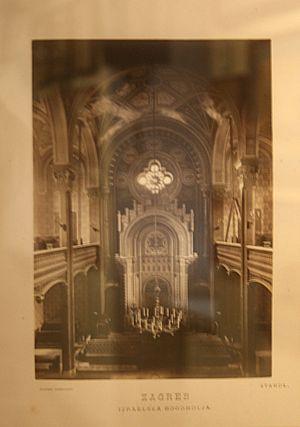
Ivan Standl, né le 27 octobre 1832 à Prague et mort le 30 août 1897 à Zagreb, fut l'un des premiers photographes professionnels de Zagreb, connu notamment pour son travail documentaire. Il est l'auteur du premier photobook croate, publié en 1870 et intitulé Fotografijske slike iz Dalmacije, Hrvatske i Slavonije.
Cet article présente l'histoire des Juifs en Croatie. La communauté juive en Croatie existe depuis l'antiquité ; elle s'est enrichie de nouveaux membres à l'arrivée des expulsés juifs de la péninsule ibérique au XVᵉ siècle puis à celle d'ashkénazes mais même en petit nombre, elle est victime de ségrégation sous la maison d'Autriche dans l'empire austro-hongrois. Elle est émancipée graduellement puis totalement en 1867, ensuite à nouveau victime de l'antisémitisme dans l'ex-Yougoslavie jusqu'à la Shoah à partir de 1941 qui décime 4/5ᵉ de ses membres. De nos jours, la communauté survit en petit nombre dans le pays, dont plus de la moitié serait à Zagreb, et doit supporter le négationnisme ambiant. Le gouvernement croate reconnaît néanmoins que les Juifs de leur pays ont contribué au développement de l' économie et de la citoyenneté croates ainsi qu'à la science et à la culture croates.
La synagogue de Zagreb était le principal lieu de culte de la communauté juive de Zagreb de sa construction, en 1867 à l'époque du royaume de Croatie-Slavonie, jusqu'à sa destruction en 1941, par les autorités fascistes de l'État indépendant de Croatie, allié aux forces de l'Axe.